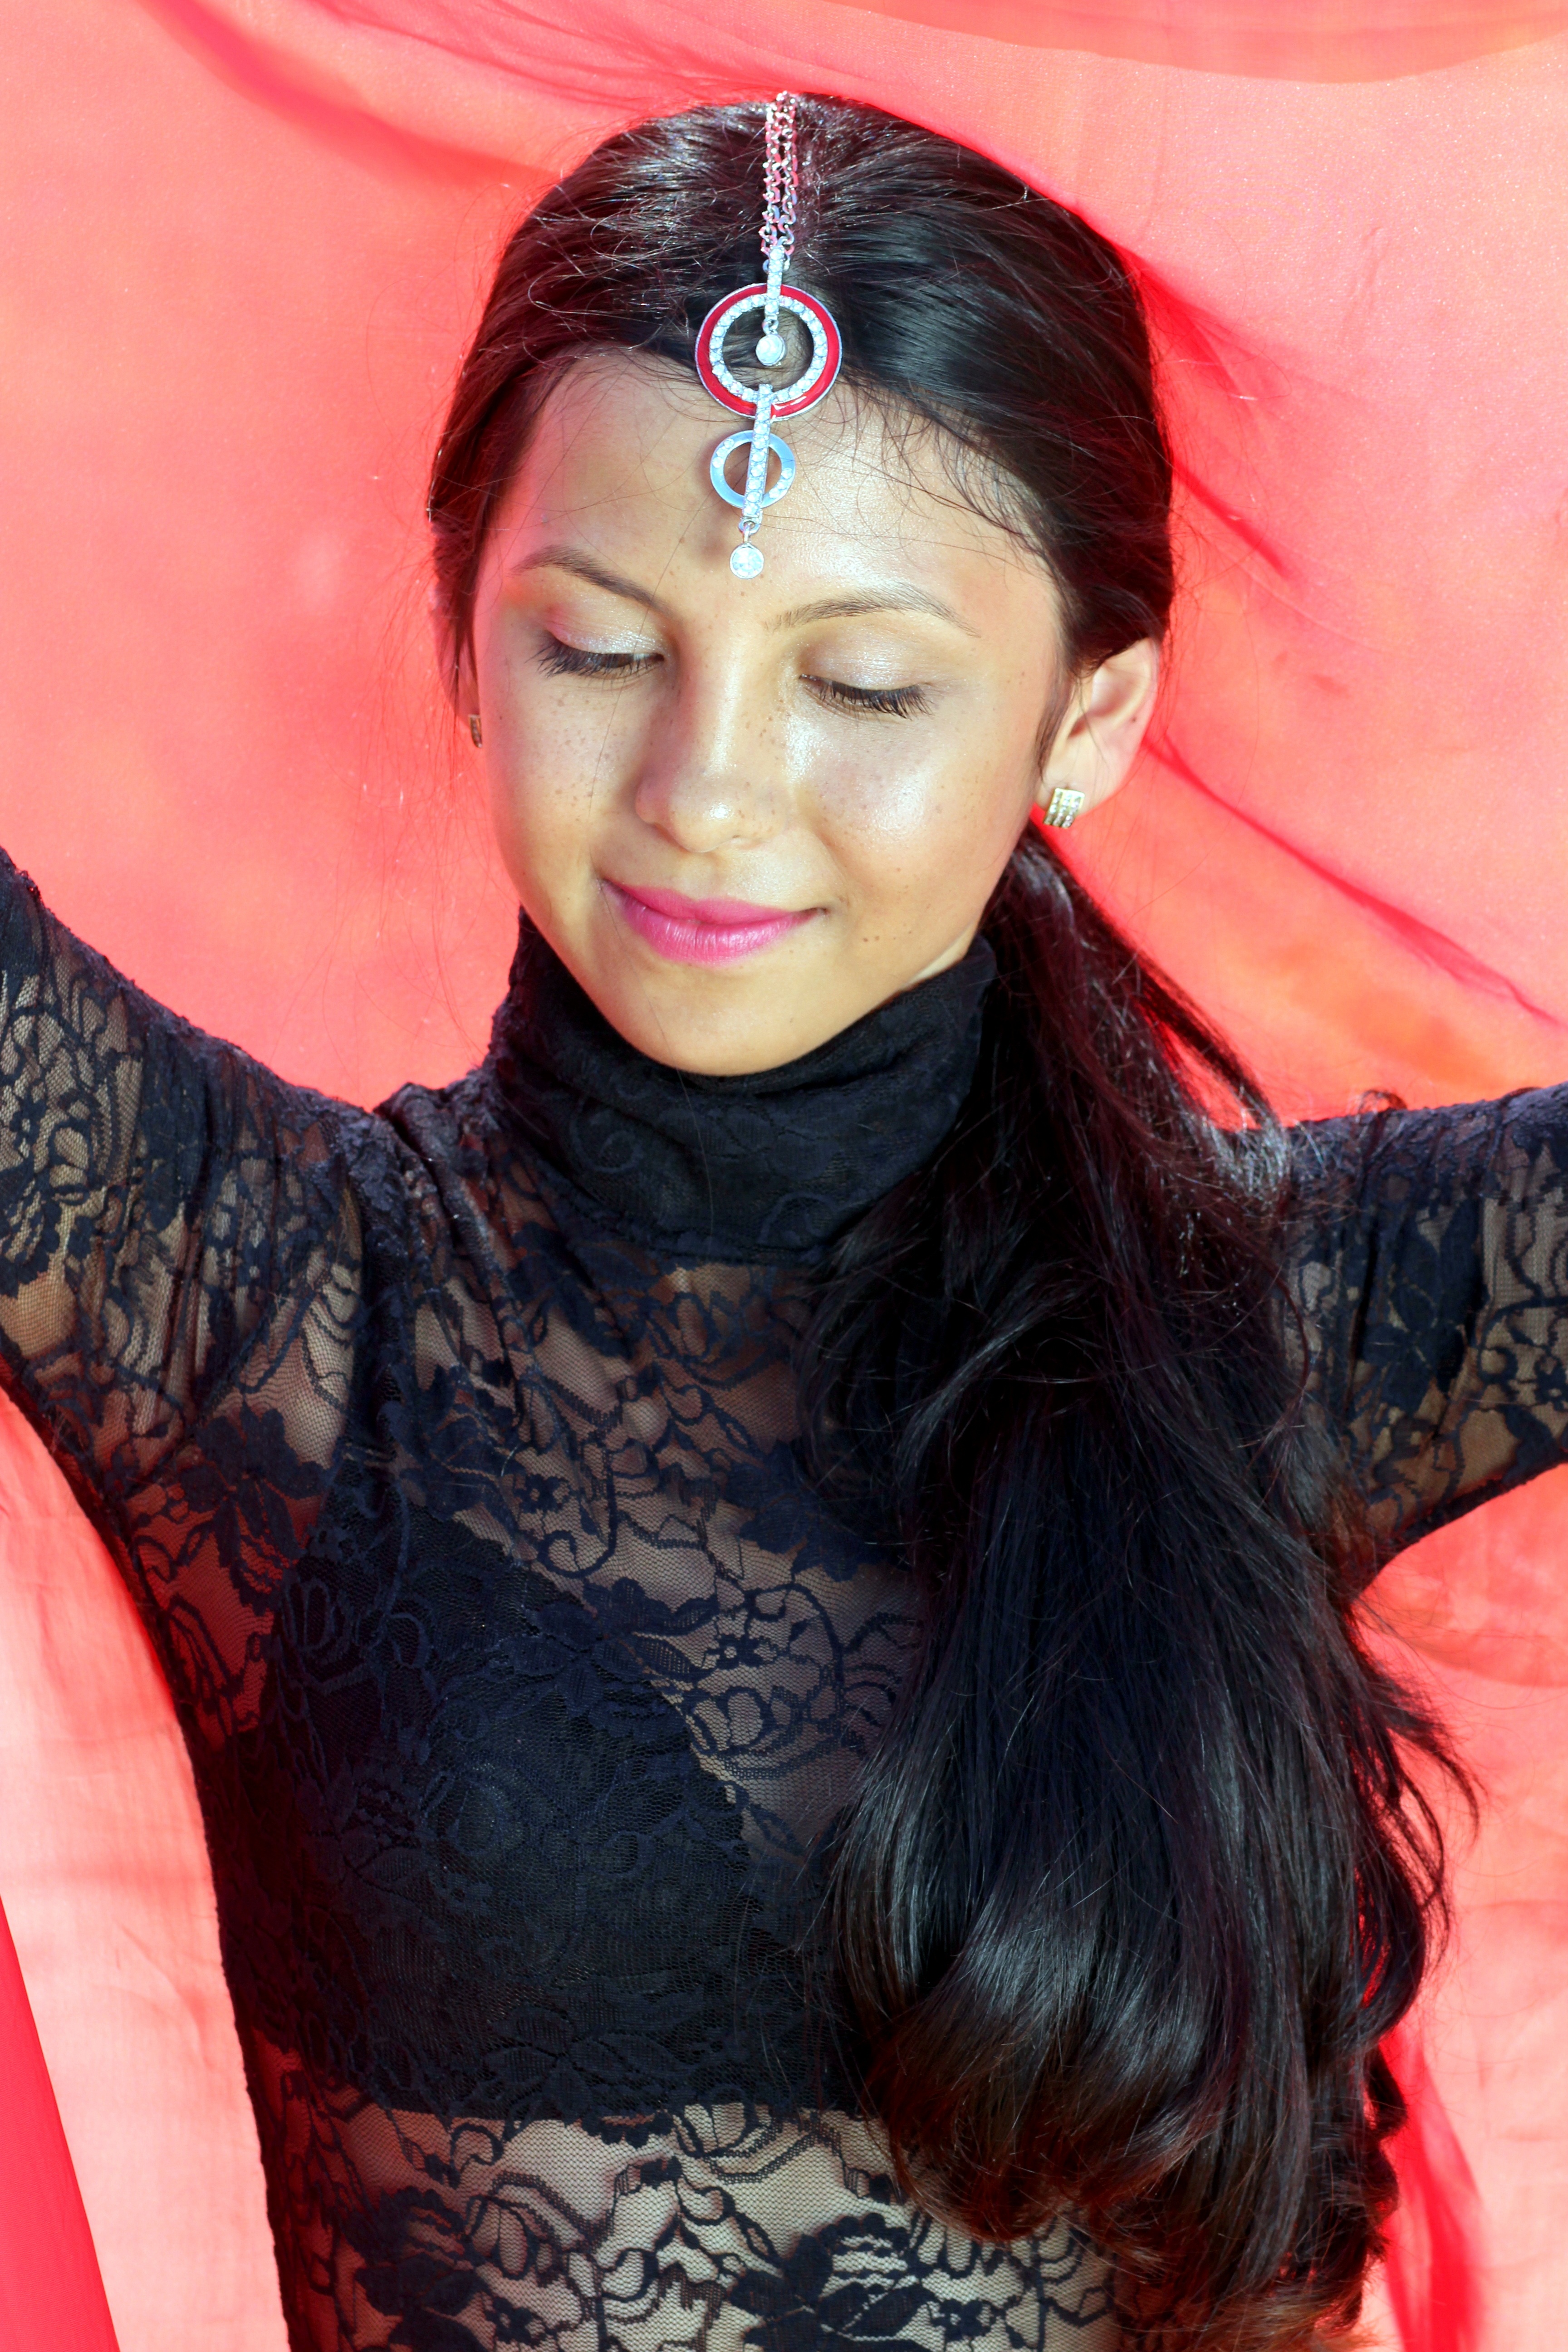
person, girl, woman, hair, photography, female, portrait, model, young, red, fashion, lady, hairstyle, smile, human body, black hair, face, beauty, beautiful, pretty, abdomen, photo shoot